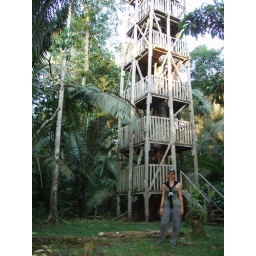
Bird watching tower built around tree. Don't touch tree while climbing, as is crawling with the painful conga ants.